Fotógrafo de señoras

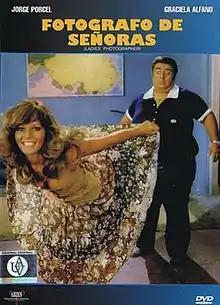

Fotógrafo de señoras is a 1978 Argentine comedy film directed by Hugo Moser.